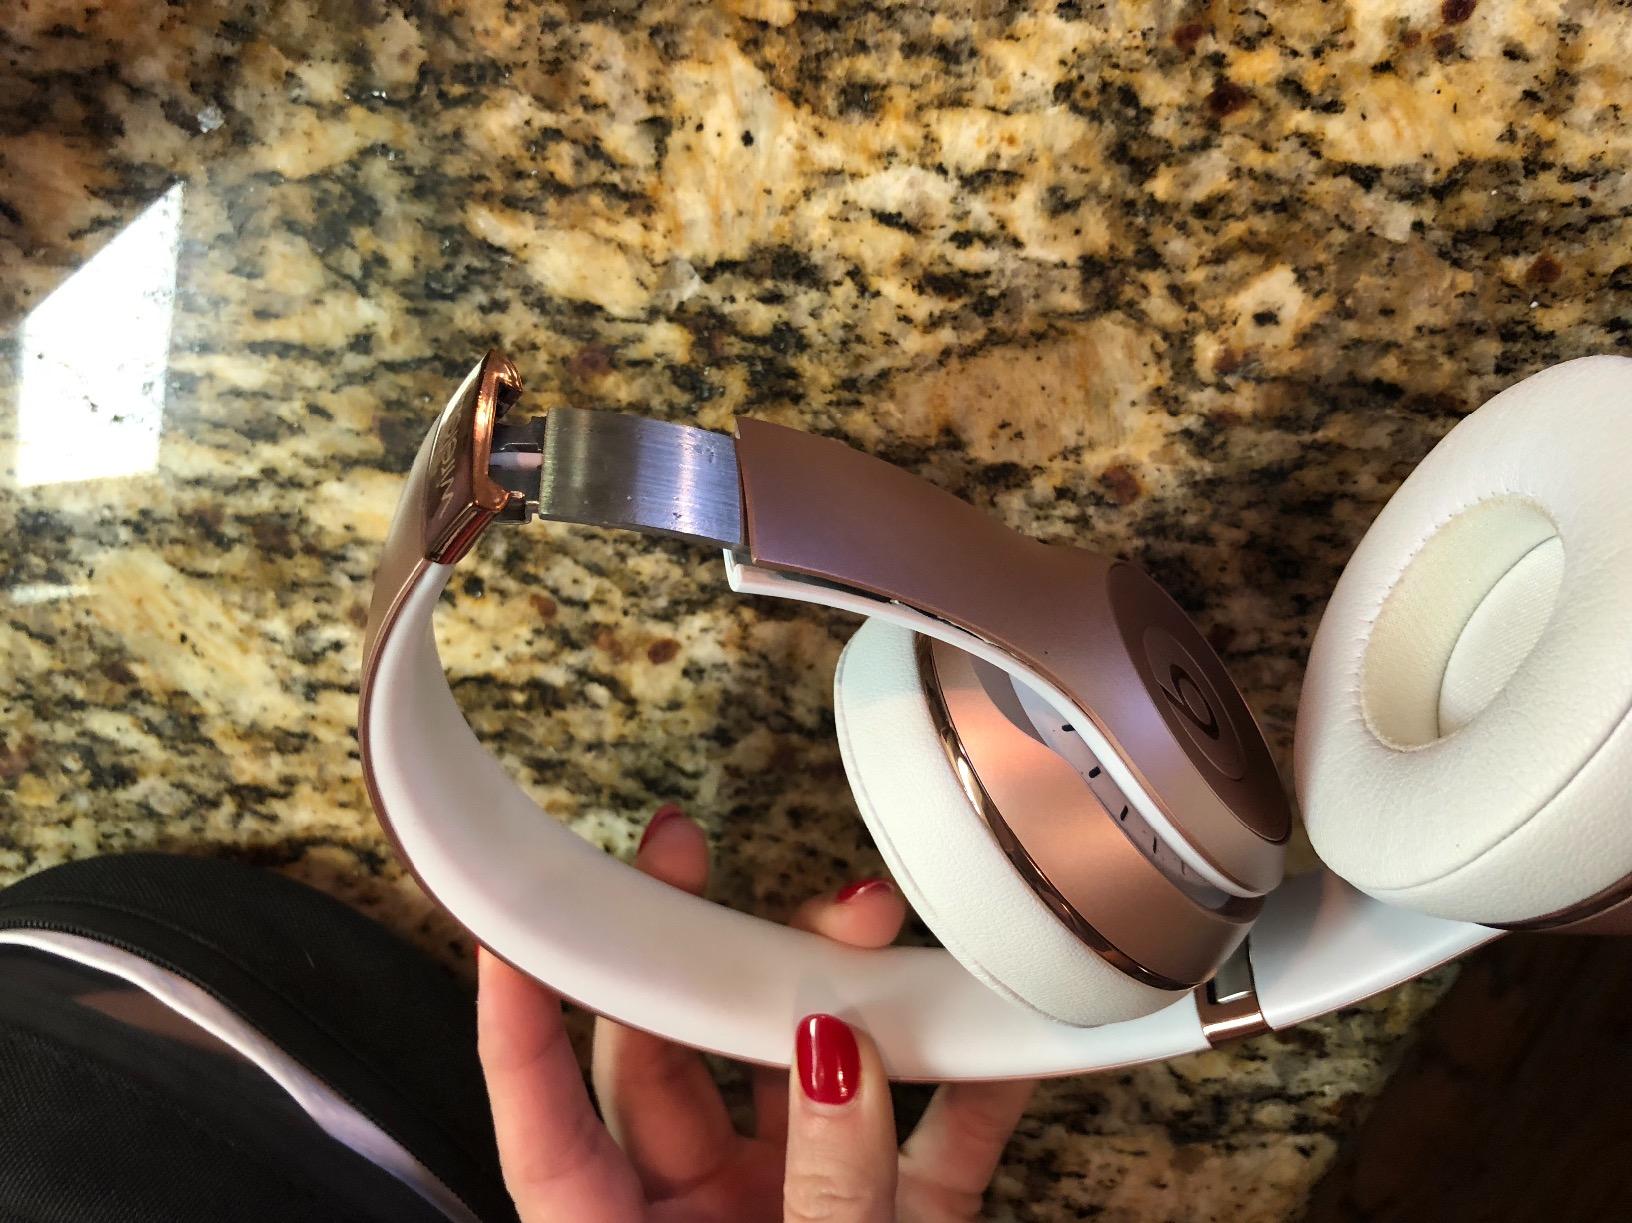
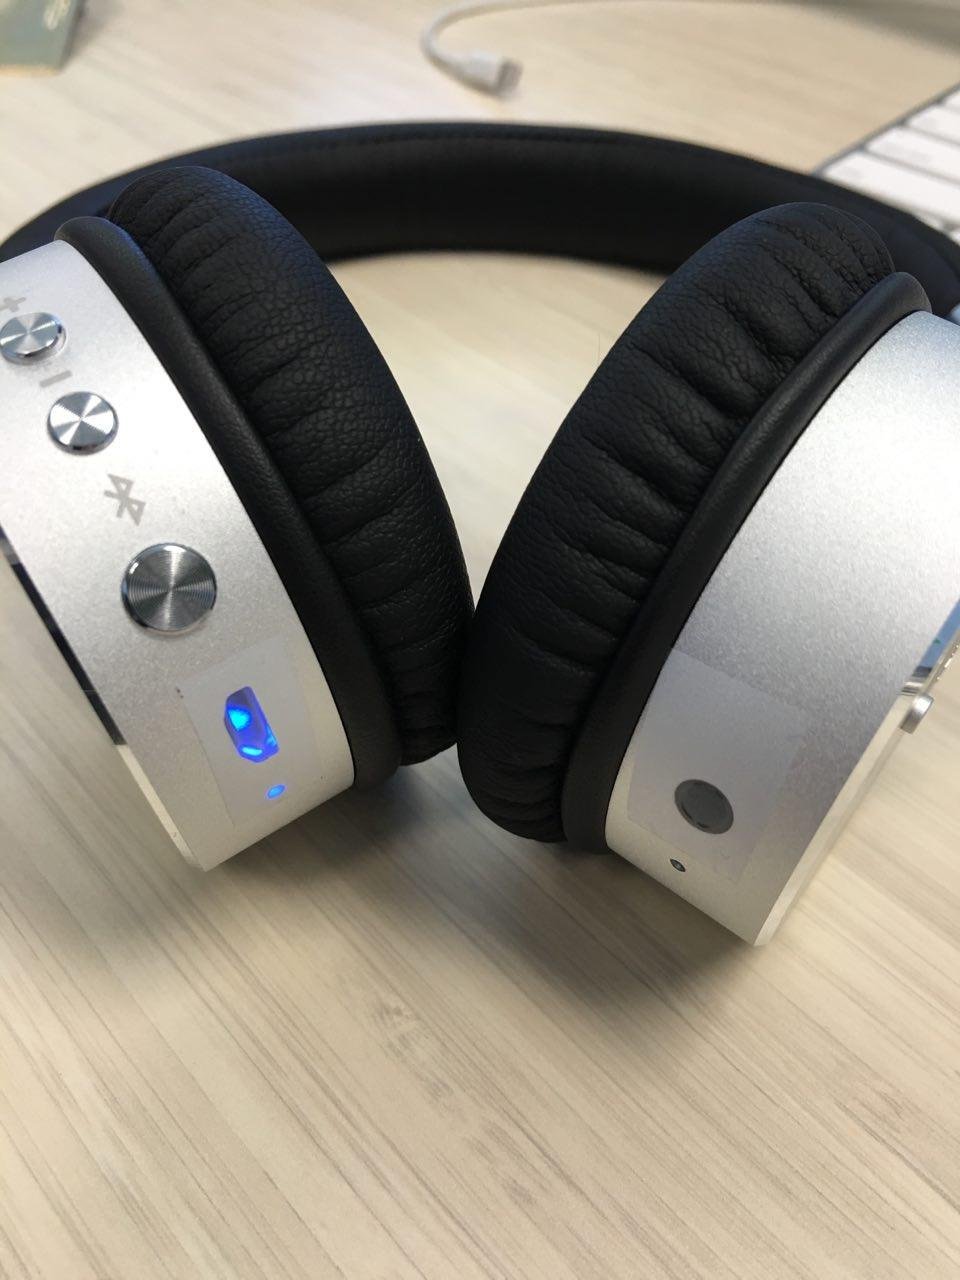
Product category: headphones
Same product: no